Spear carrier

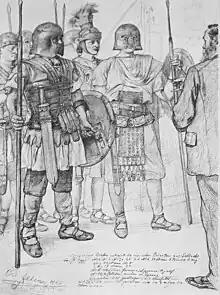
Actors with spears in an 1890 sketch of a production of "The Tragedy of Julius Caesar"

A spear carrier is a minor actor in a play or, by extension, a person whose actions are of little significance.